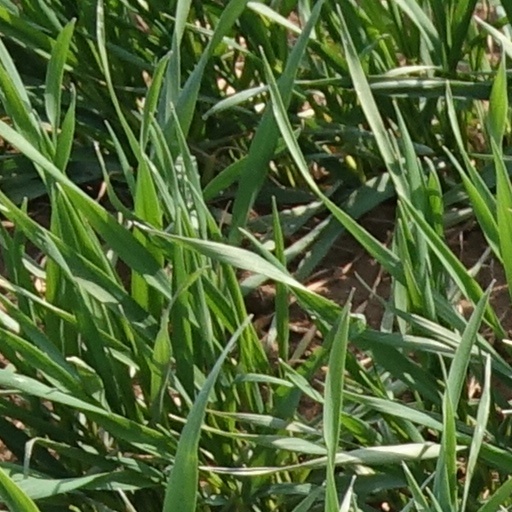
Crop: wheat